Martelaarsgracht

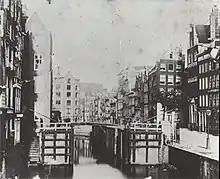
The Oude Haarlemmersluis with Martelaar Bridge at the Nieuwendijk; before the infill in 1884

The first Haarlemmerpoort stood on the spot where Martelaarsgracht and Nieuwendijk now meet.